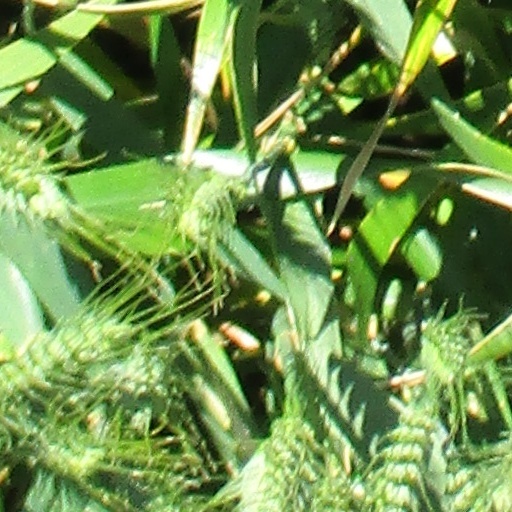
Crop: wheat